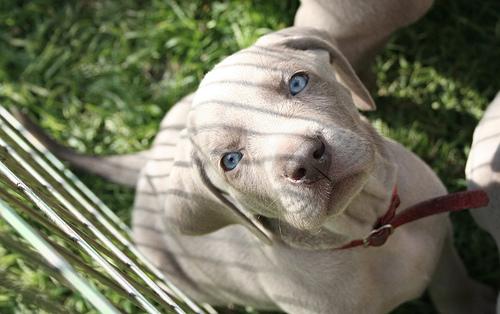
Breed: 235-n000096-Weimaraner